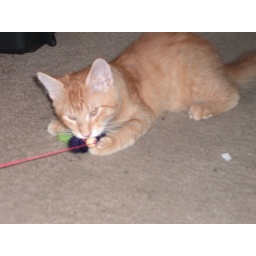
The basis for Tiger Jack's first cat macro, in which he proudly proclaims he's &amp;quot;in ur house stealin ur cat toyz.&amp;quot;